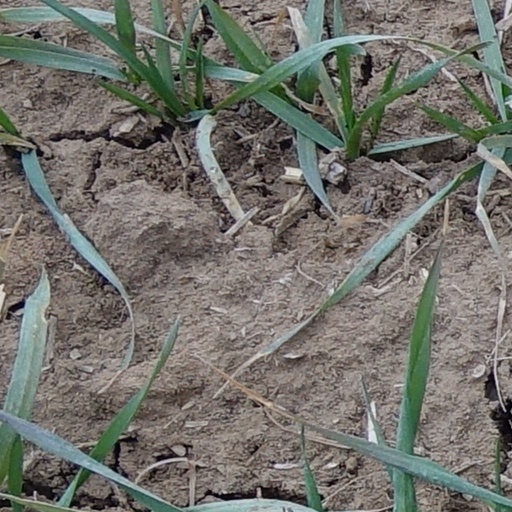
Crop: wheat